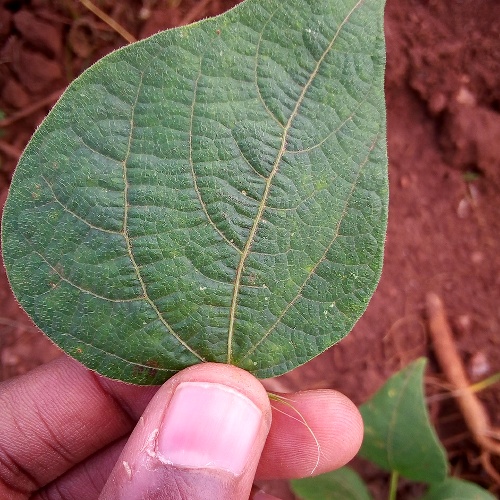
Leaf condition: healthy